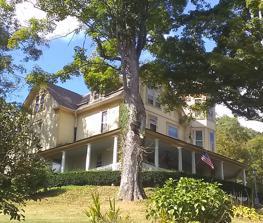
Building: E. E. Hutton House
Country: United States of America
Year built: 1898
Historic house in West Virginia, United States United States historic place E. E. Hutton House U.S. National Register of Historic Places Show map of West Virginia Show map of the United States Location Junction of U.S. Routes 219 and 250 , Union St., Huttonsville, West Virginia Coordinates 38°42′56″N 79°58′45″W / 38.71556°N 79.97917°W / 38.71556; -79.97917 Area 2 acres (0.81 ha) Built 1898 Architectural style Queen Anne NRHP reference No. 75001898 Added to NRHP June 11, 1975 E. E. Hutton House , also known as The Place Called Hutton, is a historic home located at Huttonsville , Randolph County , in the U.S. state of West Virginia .  It was built in 1898, and is a 2½-story, cross-shaped residence in the Queen Anne style.  It has a hipped and gable roof broken by dormers and a three-story octagonal tower.  It features a deep, one-story wraparound porch.  It was built by Eugene Elihu Hutton, Sr., a great-grandson of Jonathan Hutton, namesake of Huttonsville. It was listed on the National Register of Historic Places in 1975. References